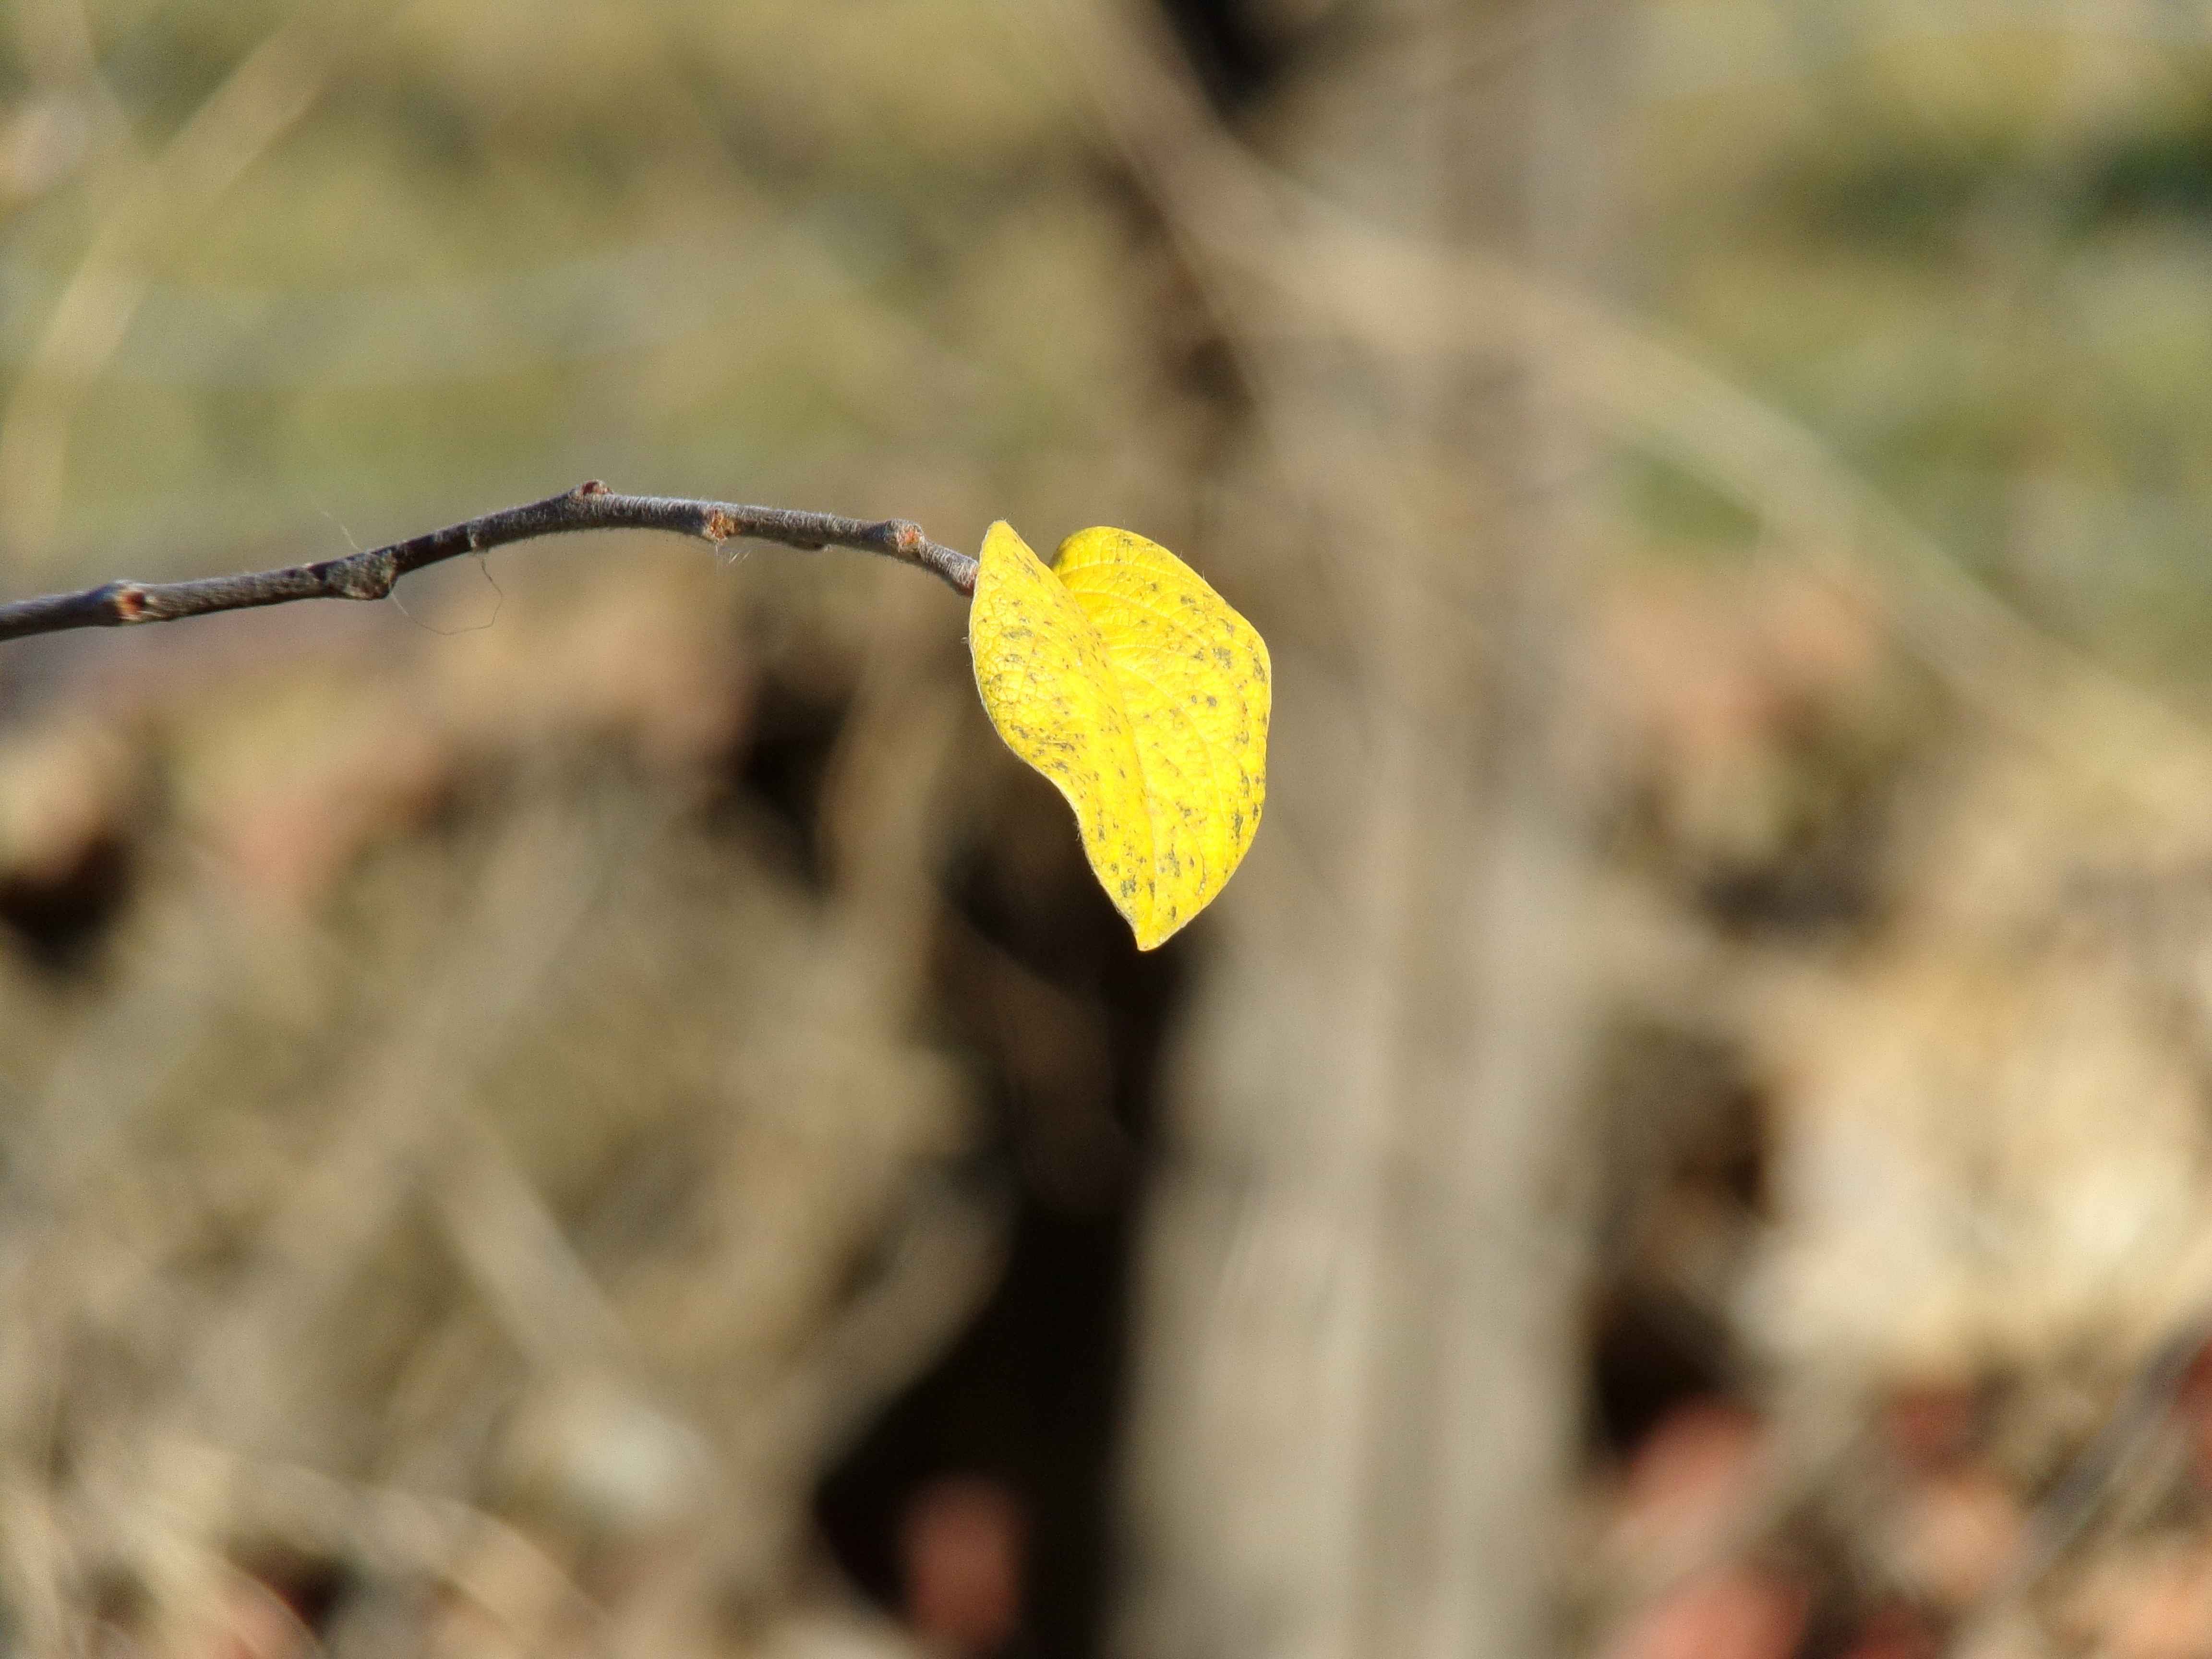
nature, branch, plant, wood, photography, leaf, flower, alone, foliage, autumn, botany, yellow, flora, fauna, wildflower, close up, last, seasons, branches, macro photography, quince, flowering plant, leaf plants, plant stem, land plant